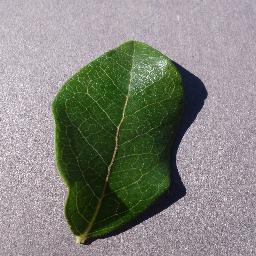
Label: Blueberry___healthy